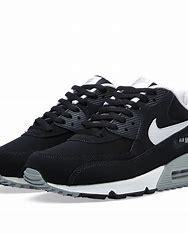
Brand: Nike
Model: Air Max 90 LTR